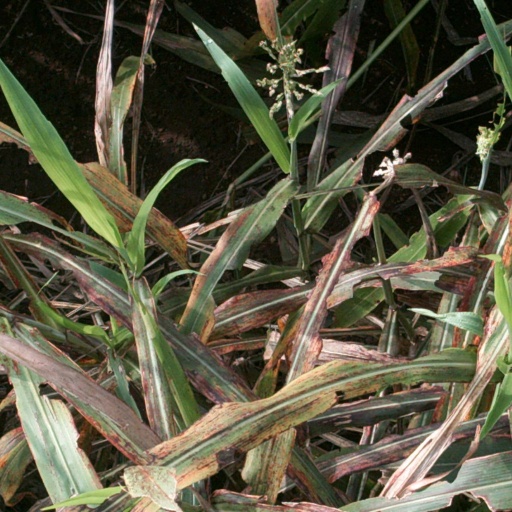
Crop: sorghum